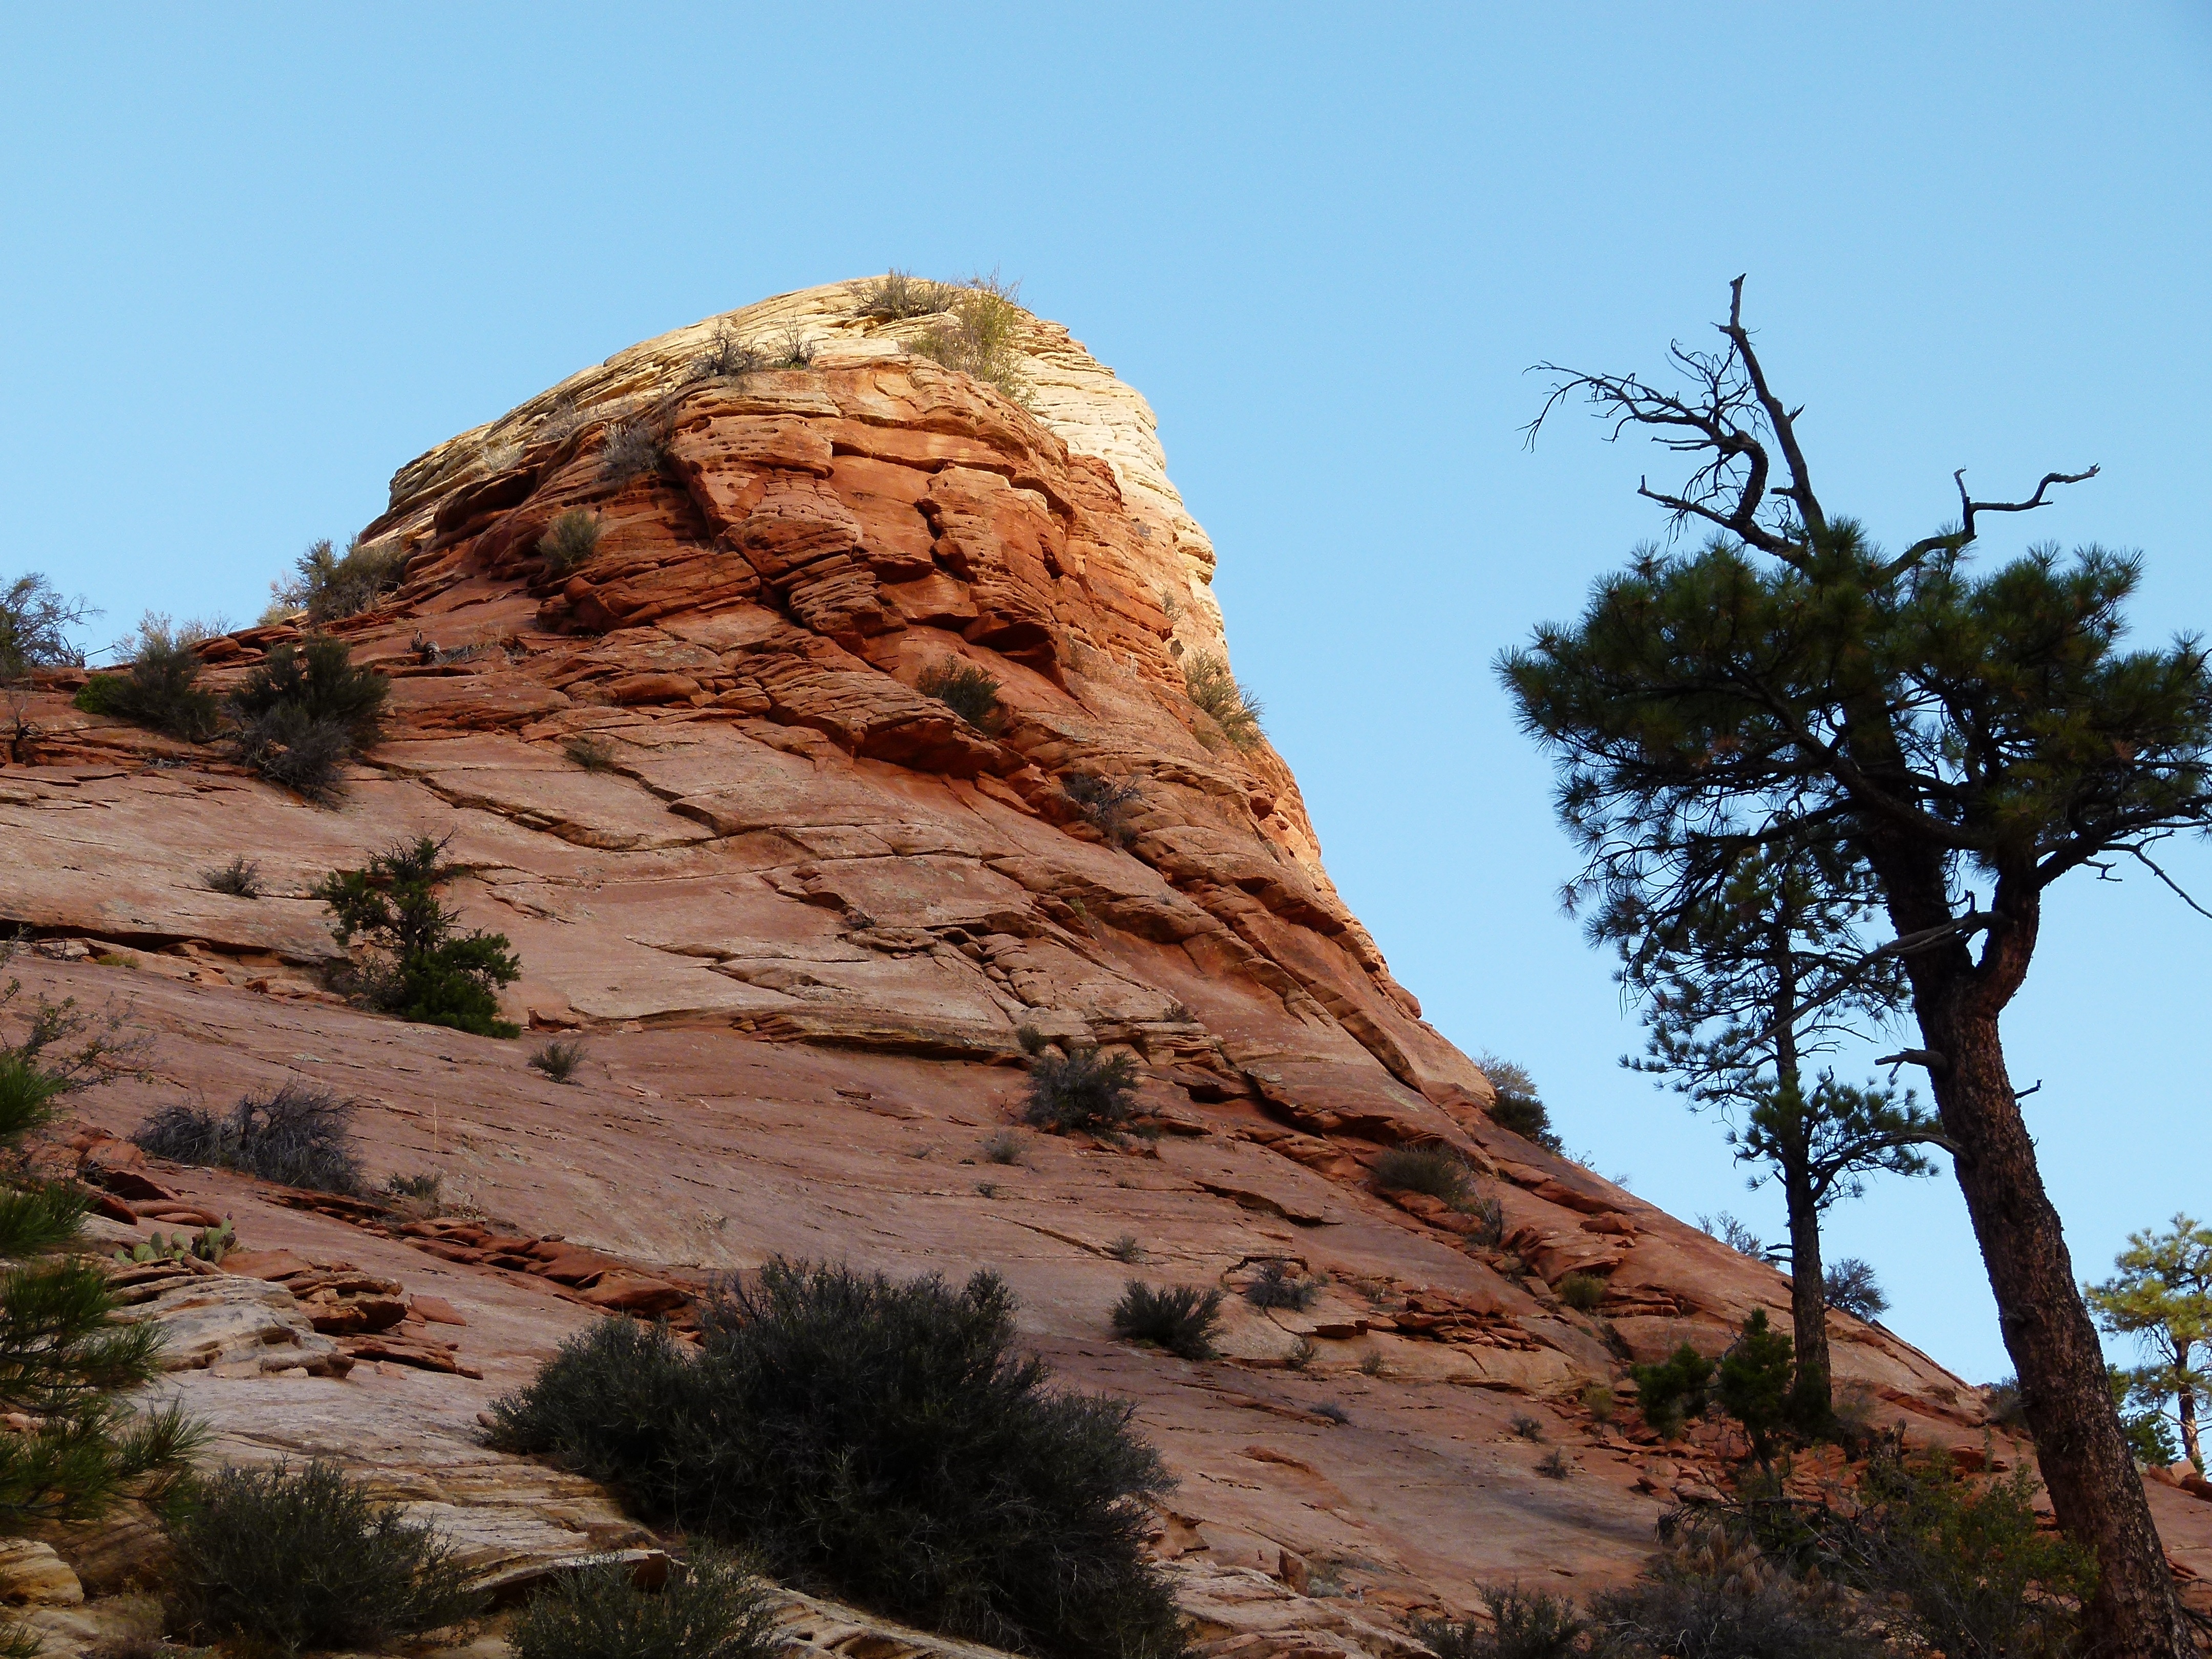
landscape, tree, rock, wilderness, mountain, trail, desert, sandstone, valley, stone, formation, cliff, environment, arch, red, park, usa, soil, rugged, canyon, colorful, terrain, national park, ridge, outdoors, geology, utah, mesa, badlands, plateau, southwest, zion national park, landform, geographical feature, mountainous landforms